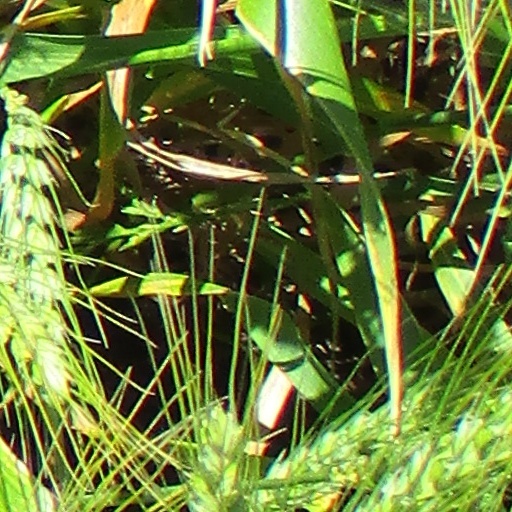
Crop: wheat